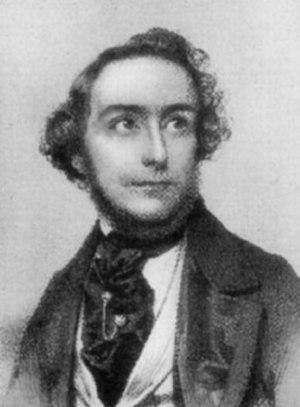
Ernesto Camillo Sivori est un violoniste et compositeur italien.
2 au 7 mars : Schubert compose sa messe nᵒ 2 en sol majeur.